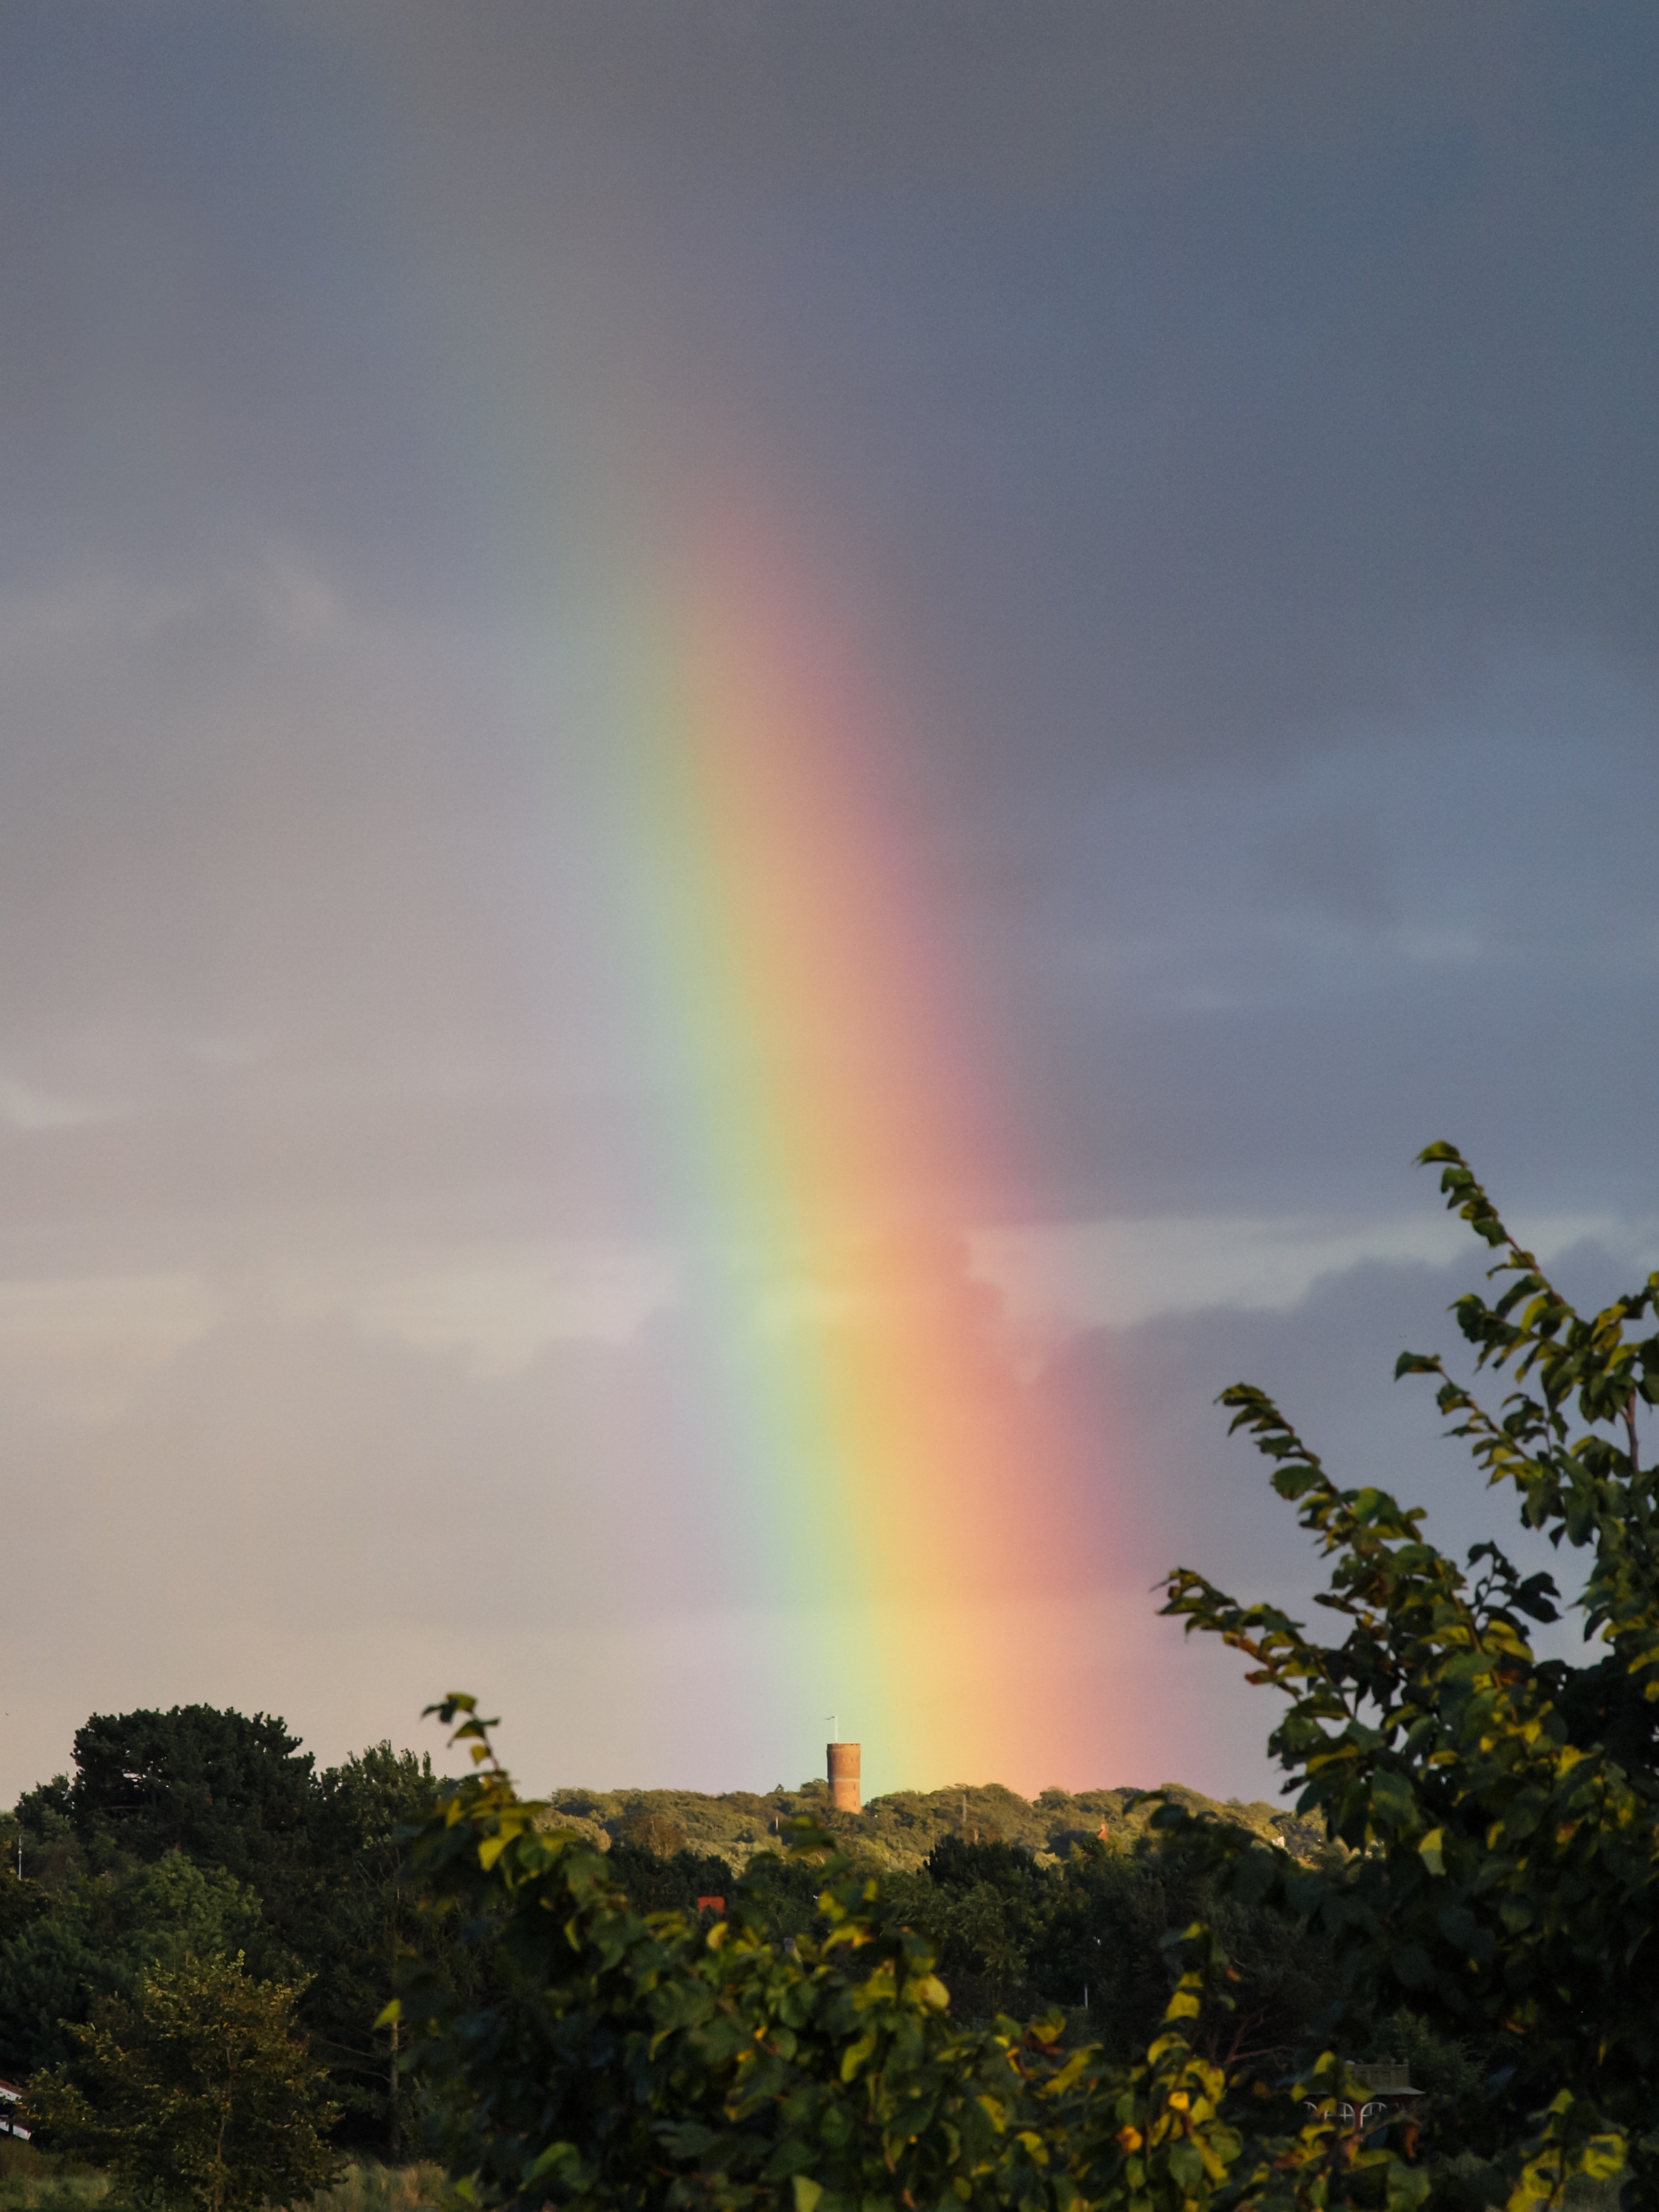
landscape, nature, horizon, cloud, sky, sun, sunrise, sunset, sunlight, morning, dawn, atmosphere, dusk, evening, color, clouds, rainbow, mood, meteorological phenomenon, atmosphere of earth